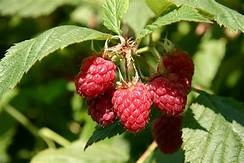
Label: raspberry